Briskeby Line

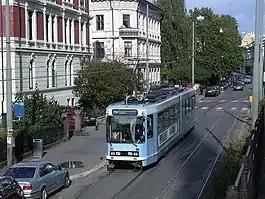
SL79 tram at Uranienborgveien

The Briskeby Line is a line of the Oslo Tramway in Norway. It runs westwards from Jernbanetorget in the city center, passing through the neighborhoods of Briskeby and Uranienborg before reaching its terminus at Majorstuen. The section from Jernbanetorget to Inkognitogata is shared with the Skøyen Line; on this section it connects with the important transport hub Nationatheatret. This part is variously served by route 11, 12 and 13. From the Inkognitogata stop, the line moves through the residential areas around the Royal Palace, in the streets named Riddervolds gate, Briskebyveien, Holtegata and Bogstadveien. The part of the line in Bogstadveien from Majorstuen to Rosenborg is also served by route 19, which operates the Homansbyen Line.